Conan the Rogue

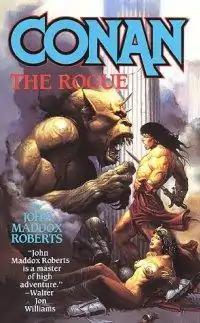
Cover

Conan the Rogue is a fantasy novel by American writer John Maddox Roberts, featuring Robert E. Howard's sword and sorcery hero Conan the Barbarian. It was first published in trade paperback by Tor Books in November 1991; a regular paperback edition followed from the same publisher in August 1992, and was reprinted in January 1999.